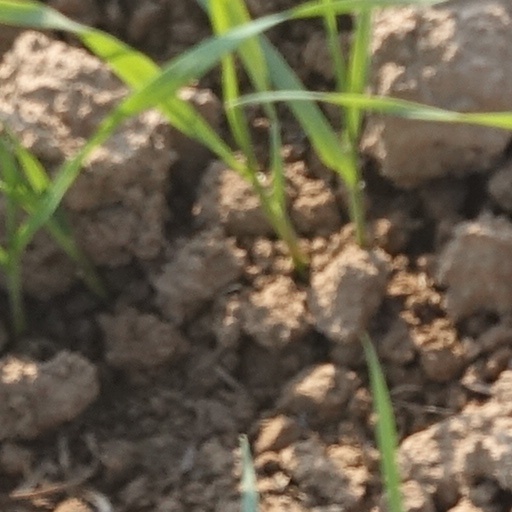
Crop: wheat